Football

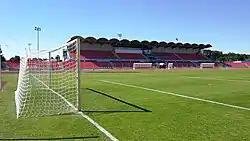
Small football stadium in Croatia

On 6 November 1869, Rutgers faced Princeton in a game that was played with a round ball and, like all early games, used improvised rules. It is usually regarded as the first game of American intercollegiate football.